Zeniarai Benzaiten Ugafuku Shrine

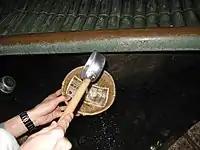
Visitors wash money.

The tradition of washing money at the spring in the hope of seeing it multiply was born in 1257 (Shōka 1) when Kamakura's "ruler" Hōjō Tokiyori came here to worship and recommended the faithful to wash their coins, saying that if they did so, they certainly would be rewarded by Ugafukujin, who would multiply them and grant their descendants prosperity. He himself did so, and people started imitating him, starting a tradition which continues to this day and is the reason for the shrine's popularity. Its spring came to be called and during the Edo period was considered one of the , noted for the quality of their waters.